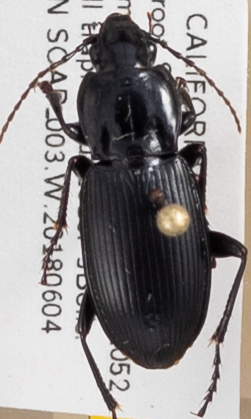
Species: Pterostichus ordinarius
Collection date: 2018-06-04
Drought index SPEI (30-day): -0.71
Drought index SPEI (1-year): -0.39
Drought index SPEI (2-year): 0.8